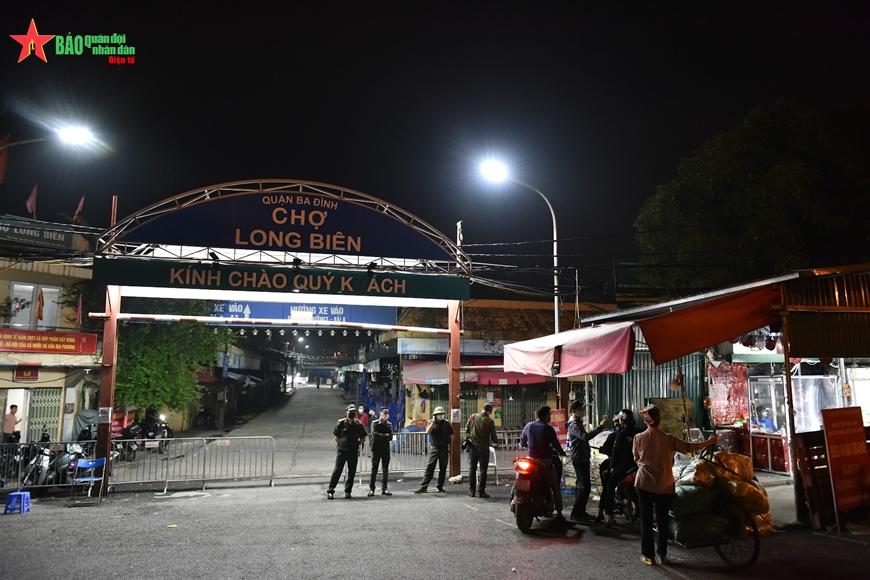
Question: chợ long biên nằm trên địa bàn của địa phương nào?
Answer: quận ba đình